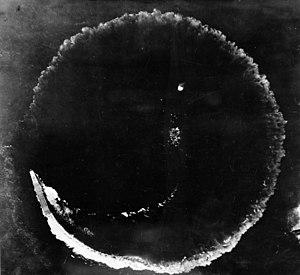
Frank Jack Fletcher, né le 29 avril 1885 à Marshalltown, Iowa, et mort le 25 avril 1973 à Bethesda, Maryland, est un amiral de la Marine des États-Unis qui a combattu pendant la guerre du Pacifique, principalement comme commandant supérieur à la mer des forces américaines, lors des batailles de la mer de Corail, de Midway, à l'attaque de Guadalcanal et à la Bataille des Salomon orientales. Il n'a plus exercé ensuite de commandements à la mer en première ligne, alors que dans les quatre batailles qu'il a livrées et dont il n'en a perdu aucune, six porte-avions japonais ont été détruits contre quatre porte-avions américains. Selon John B. Lundstrom, « Avec Fletcher, véritablement un amiral de combat, qui n'a jamais perdu une bataille, rien n'a été pardonné et très peu de choses ont été applaudies. »
Le Sōryū était un porte-avions servant dans la Marine impériale japonaise. Il prit part à l'attaque de Pearl Harbor le 7 décembre 1941 et fut coulé lors de la bataille de Midway le 4 juin 1942.